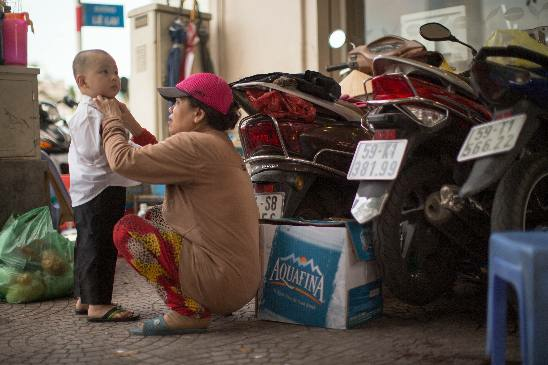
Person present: Yes